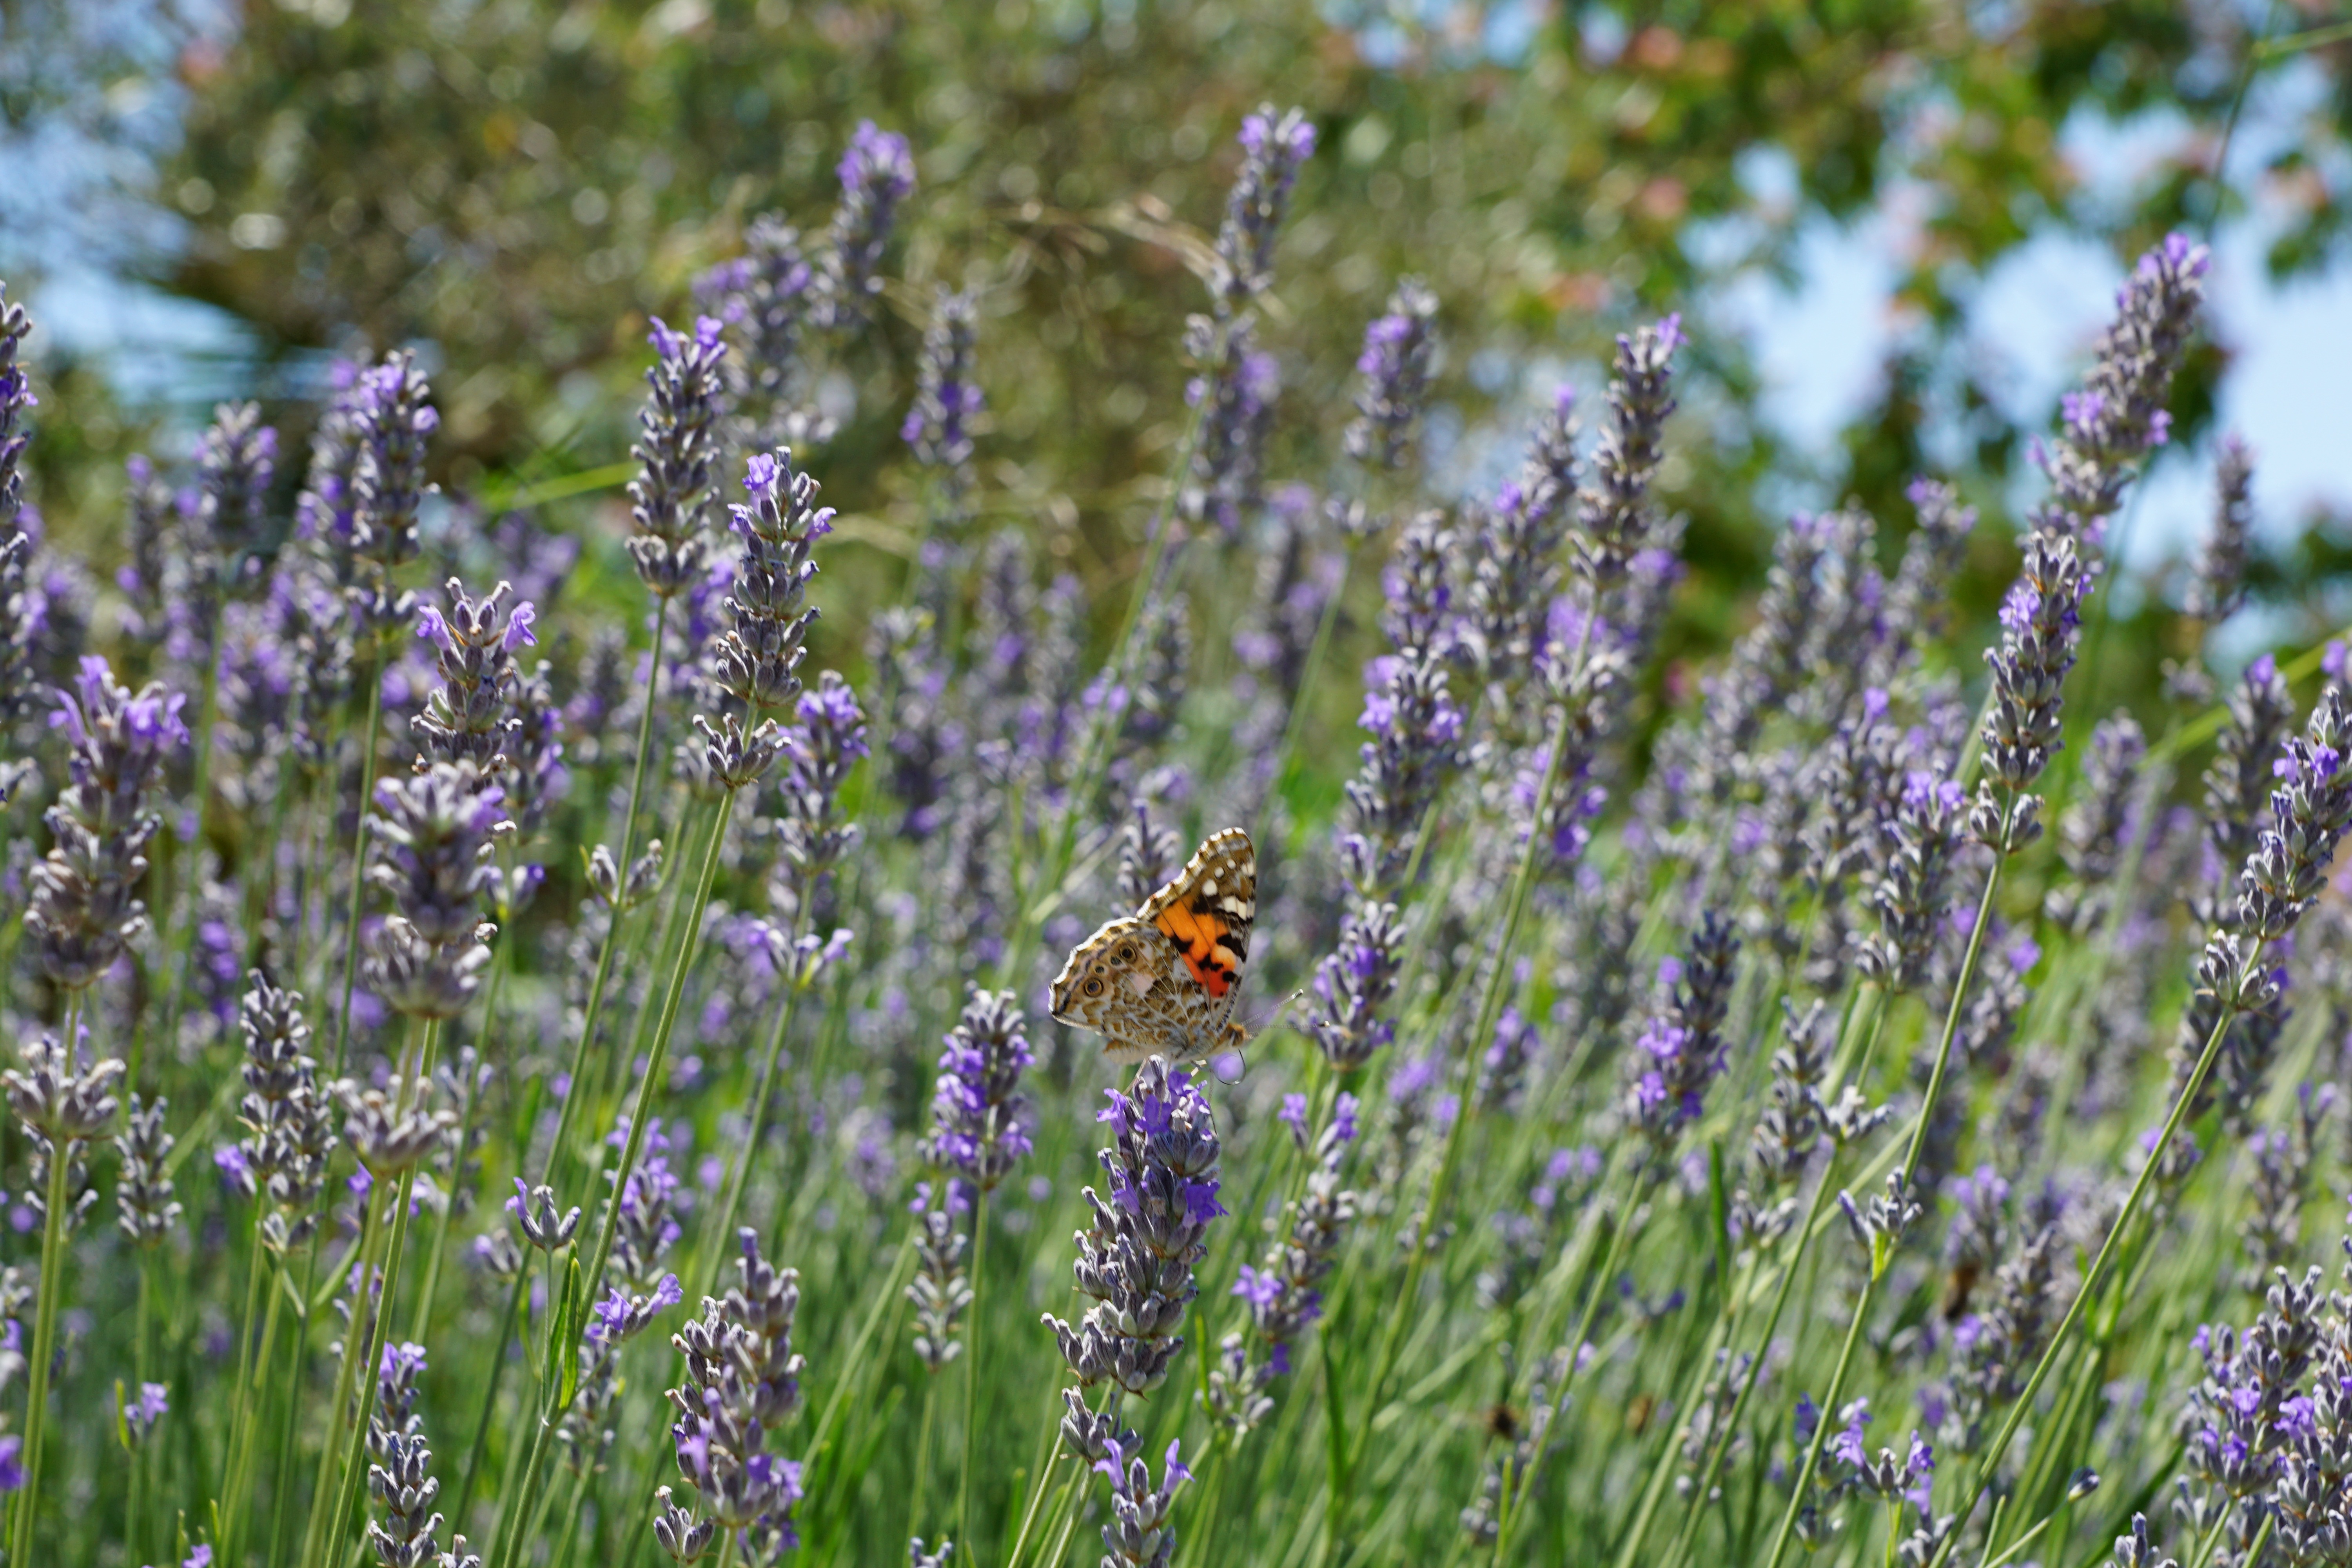
nature, grass, plant, field, meadow, prairie, flower, wildlife, herb, insect, botany, butterfly, flora, lavender, fauna, invertebrate, wildflower, bee, macro photography, flowering plant, grass family, land plant, membrane winged insect, english lavender, french lavender, hyssopus